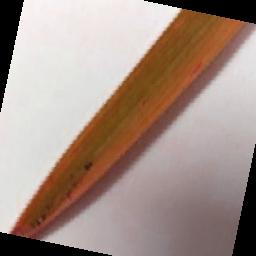
Label: Rice___Brown_Spot